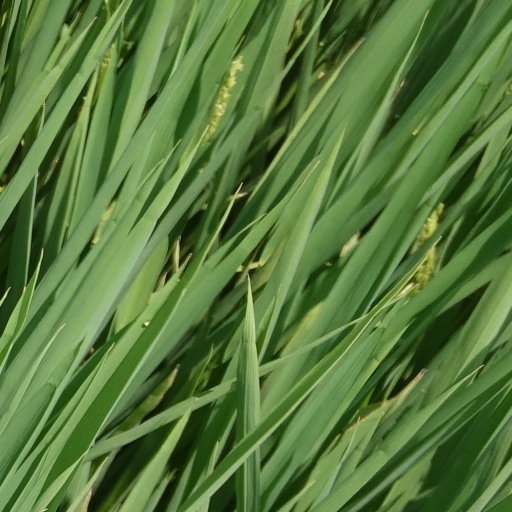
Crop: rice